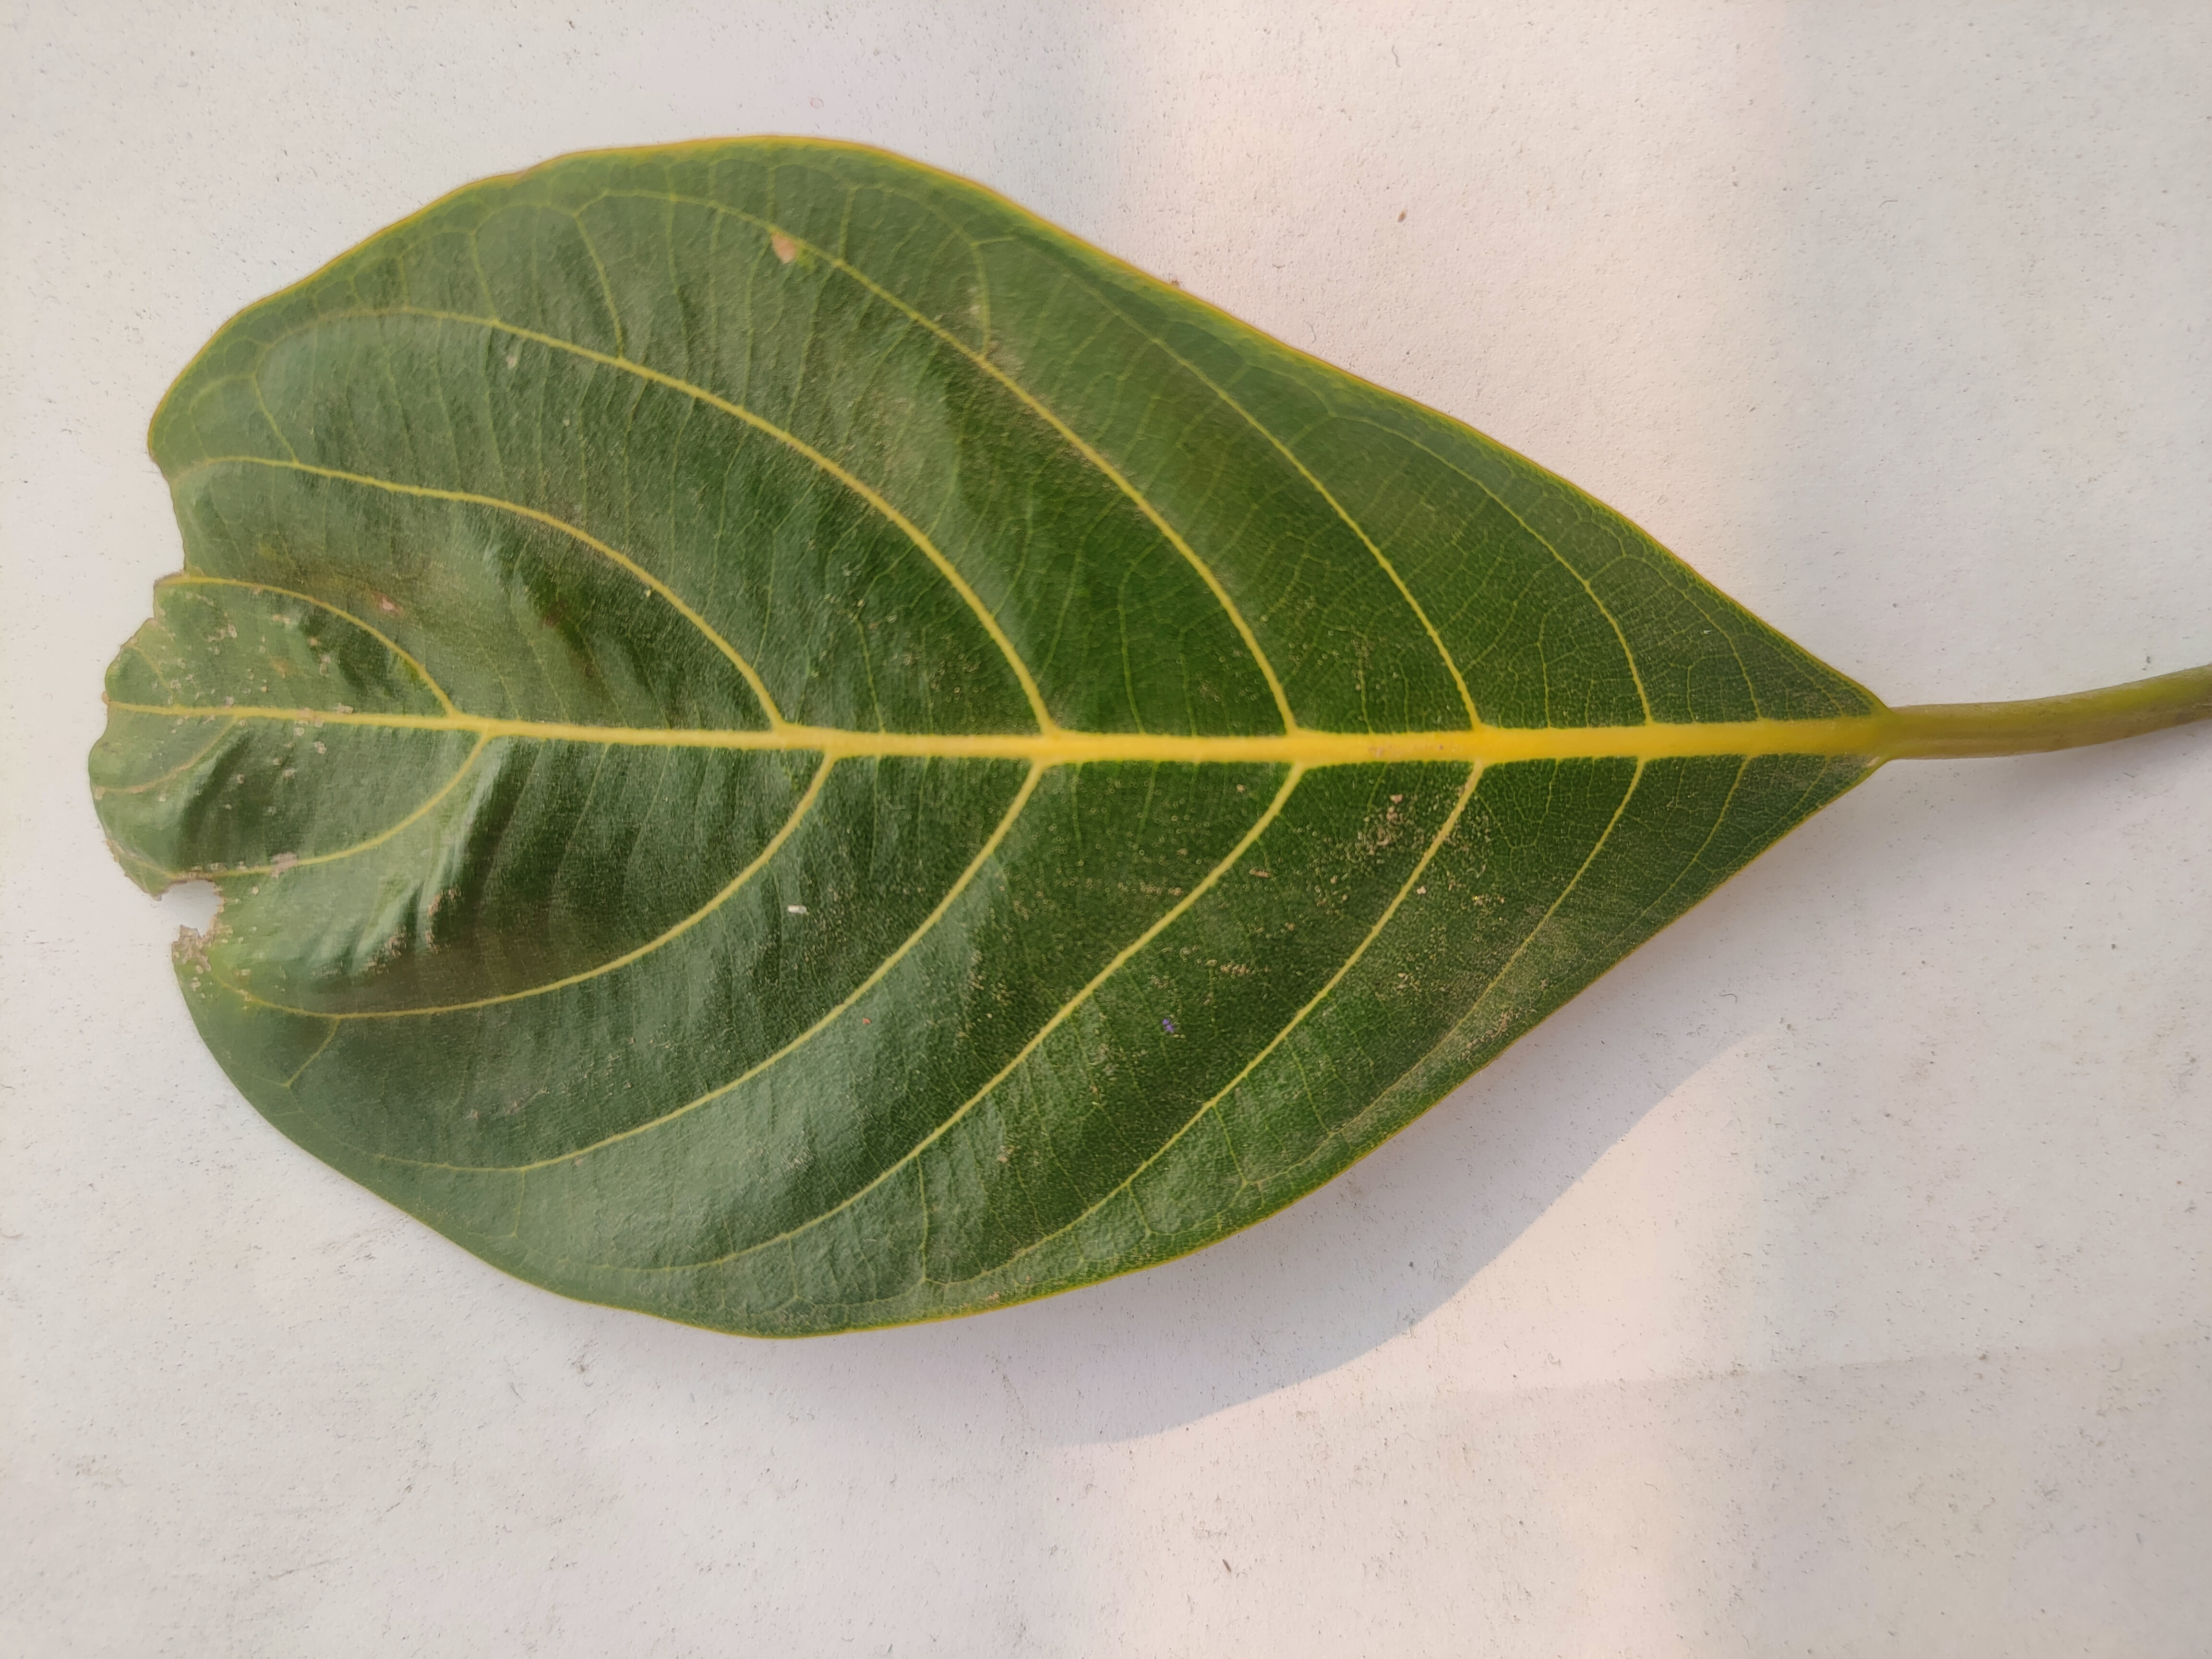
Leaf variety: Jackfruit